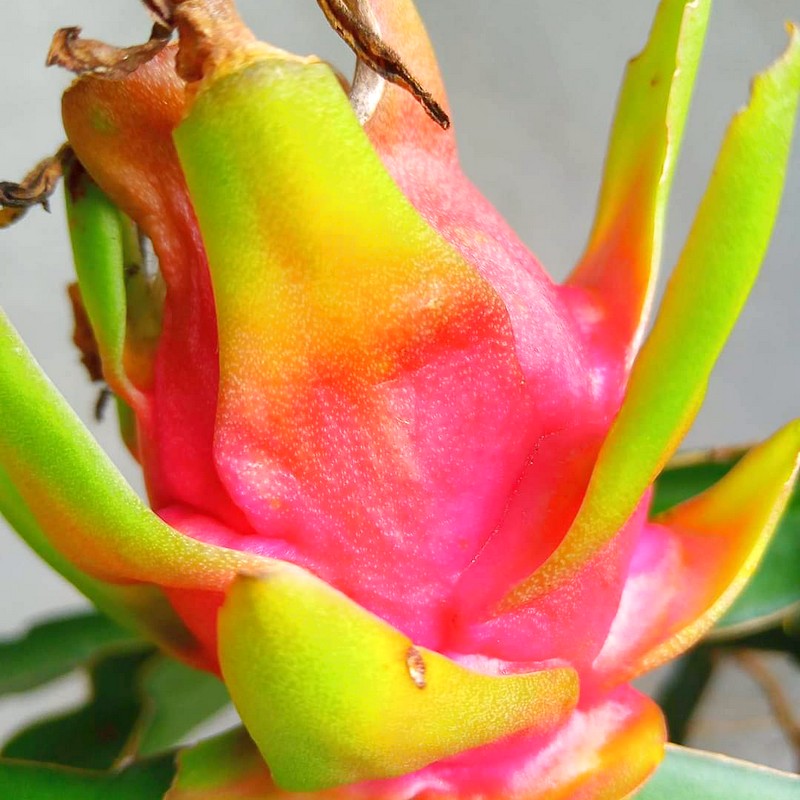
Label: Mature Dragon Fruit